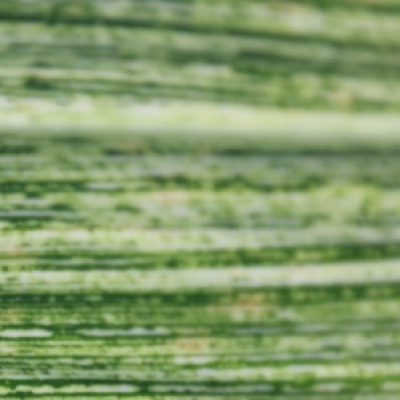
Label: Corn_(Maize)___Maize_Streak_Virus